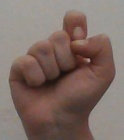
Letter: fa